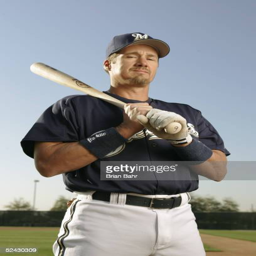
baseball player poses for a portrait during photo day